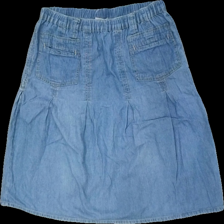
View: front
Type: Skirt
Category: Ladies
Brand: Not in the list
Brand text on label: zazar
Colors: Blue
Material: 100% cott
Cut: Regular
Size: 44
Season: All
Stains: Minor
Price range: <50
Recommended usage: Reuse